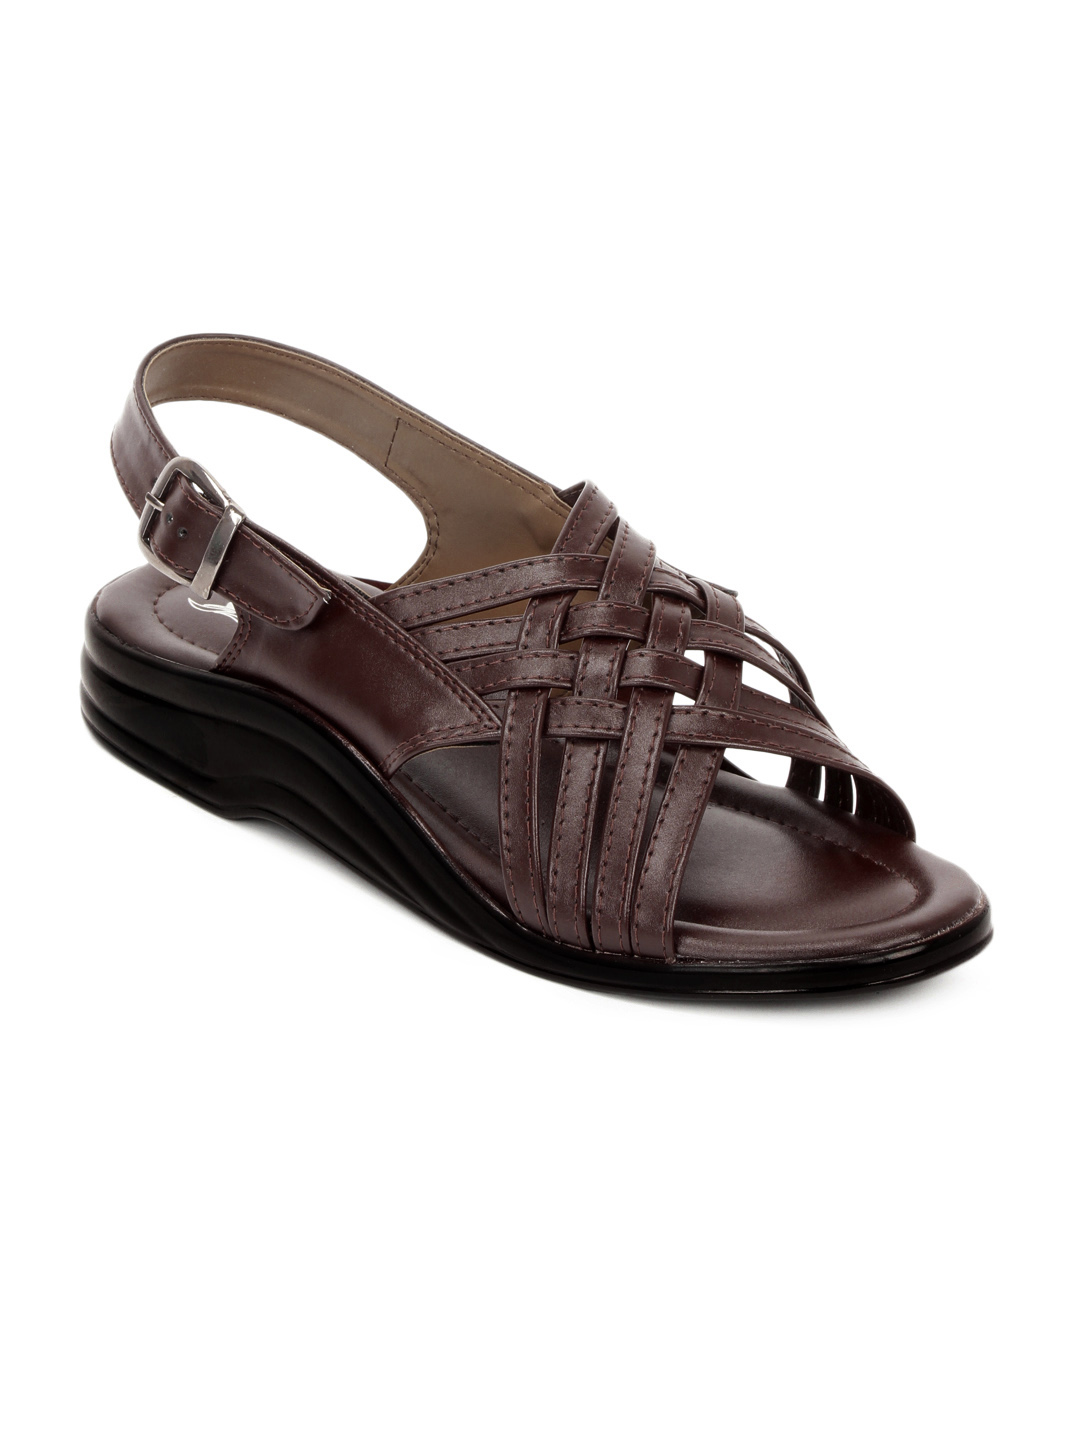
Coolers Men Brown Sandals
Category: Footwear / Sandal / Sandals
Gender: Men
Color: Brown
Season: Summer 2012
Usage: Casual